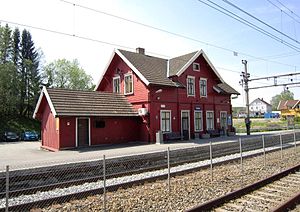
Tomter Station
Tomter Station er en norsk jernbanestation på Indre Østfoldbanen i Hobøl. Stationen Består af to spor med hver sin sideliggende perron og en stationsbygning i rødmalet træ med ventesal og toiletter. Stationen ligger 98,2 m.o.h., 37,2 km fra Oslo S. Den er stoppested på NSB's linje Rakkestad/Mysen-Skøyen.